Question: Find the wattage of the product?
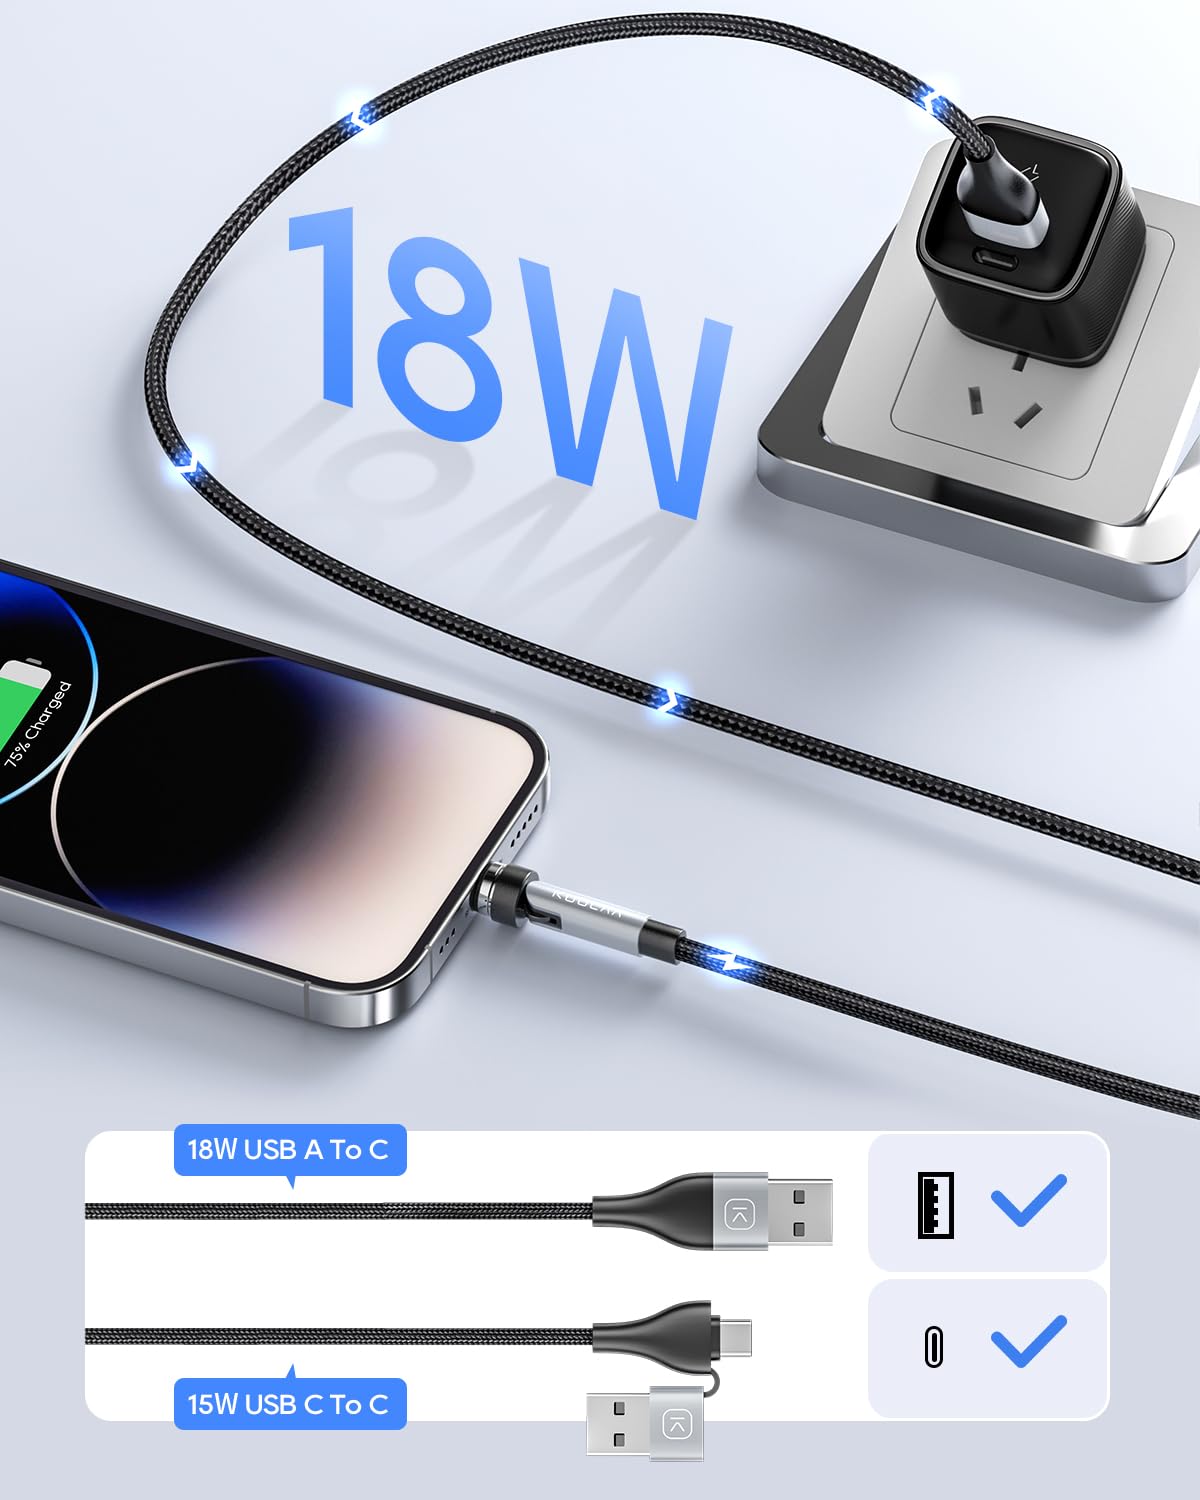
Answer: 18.0 watt